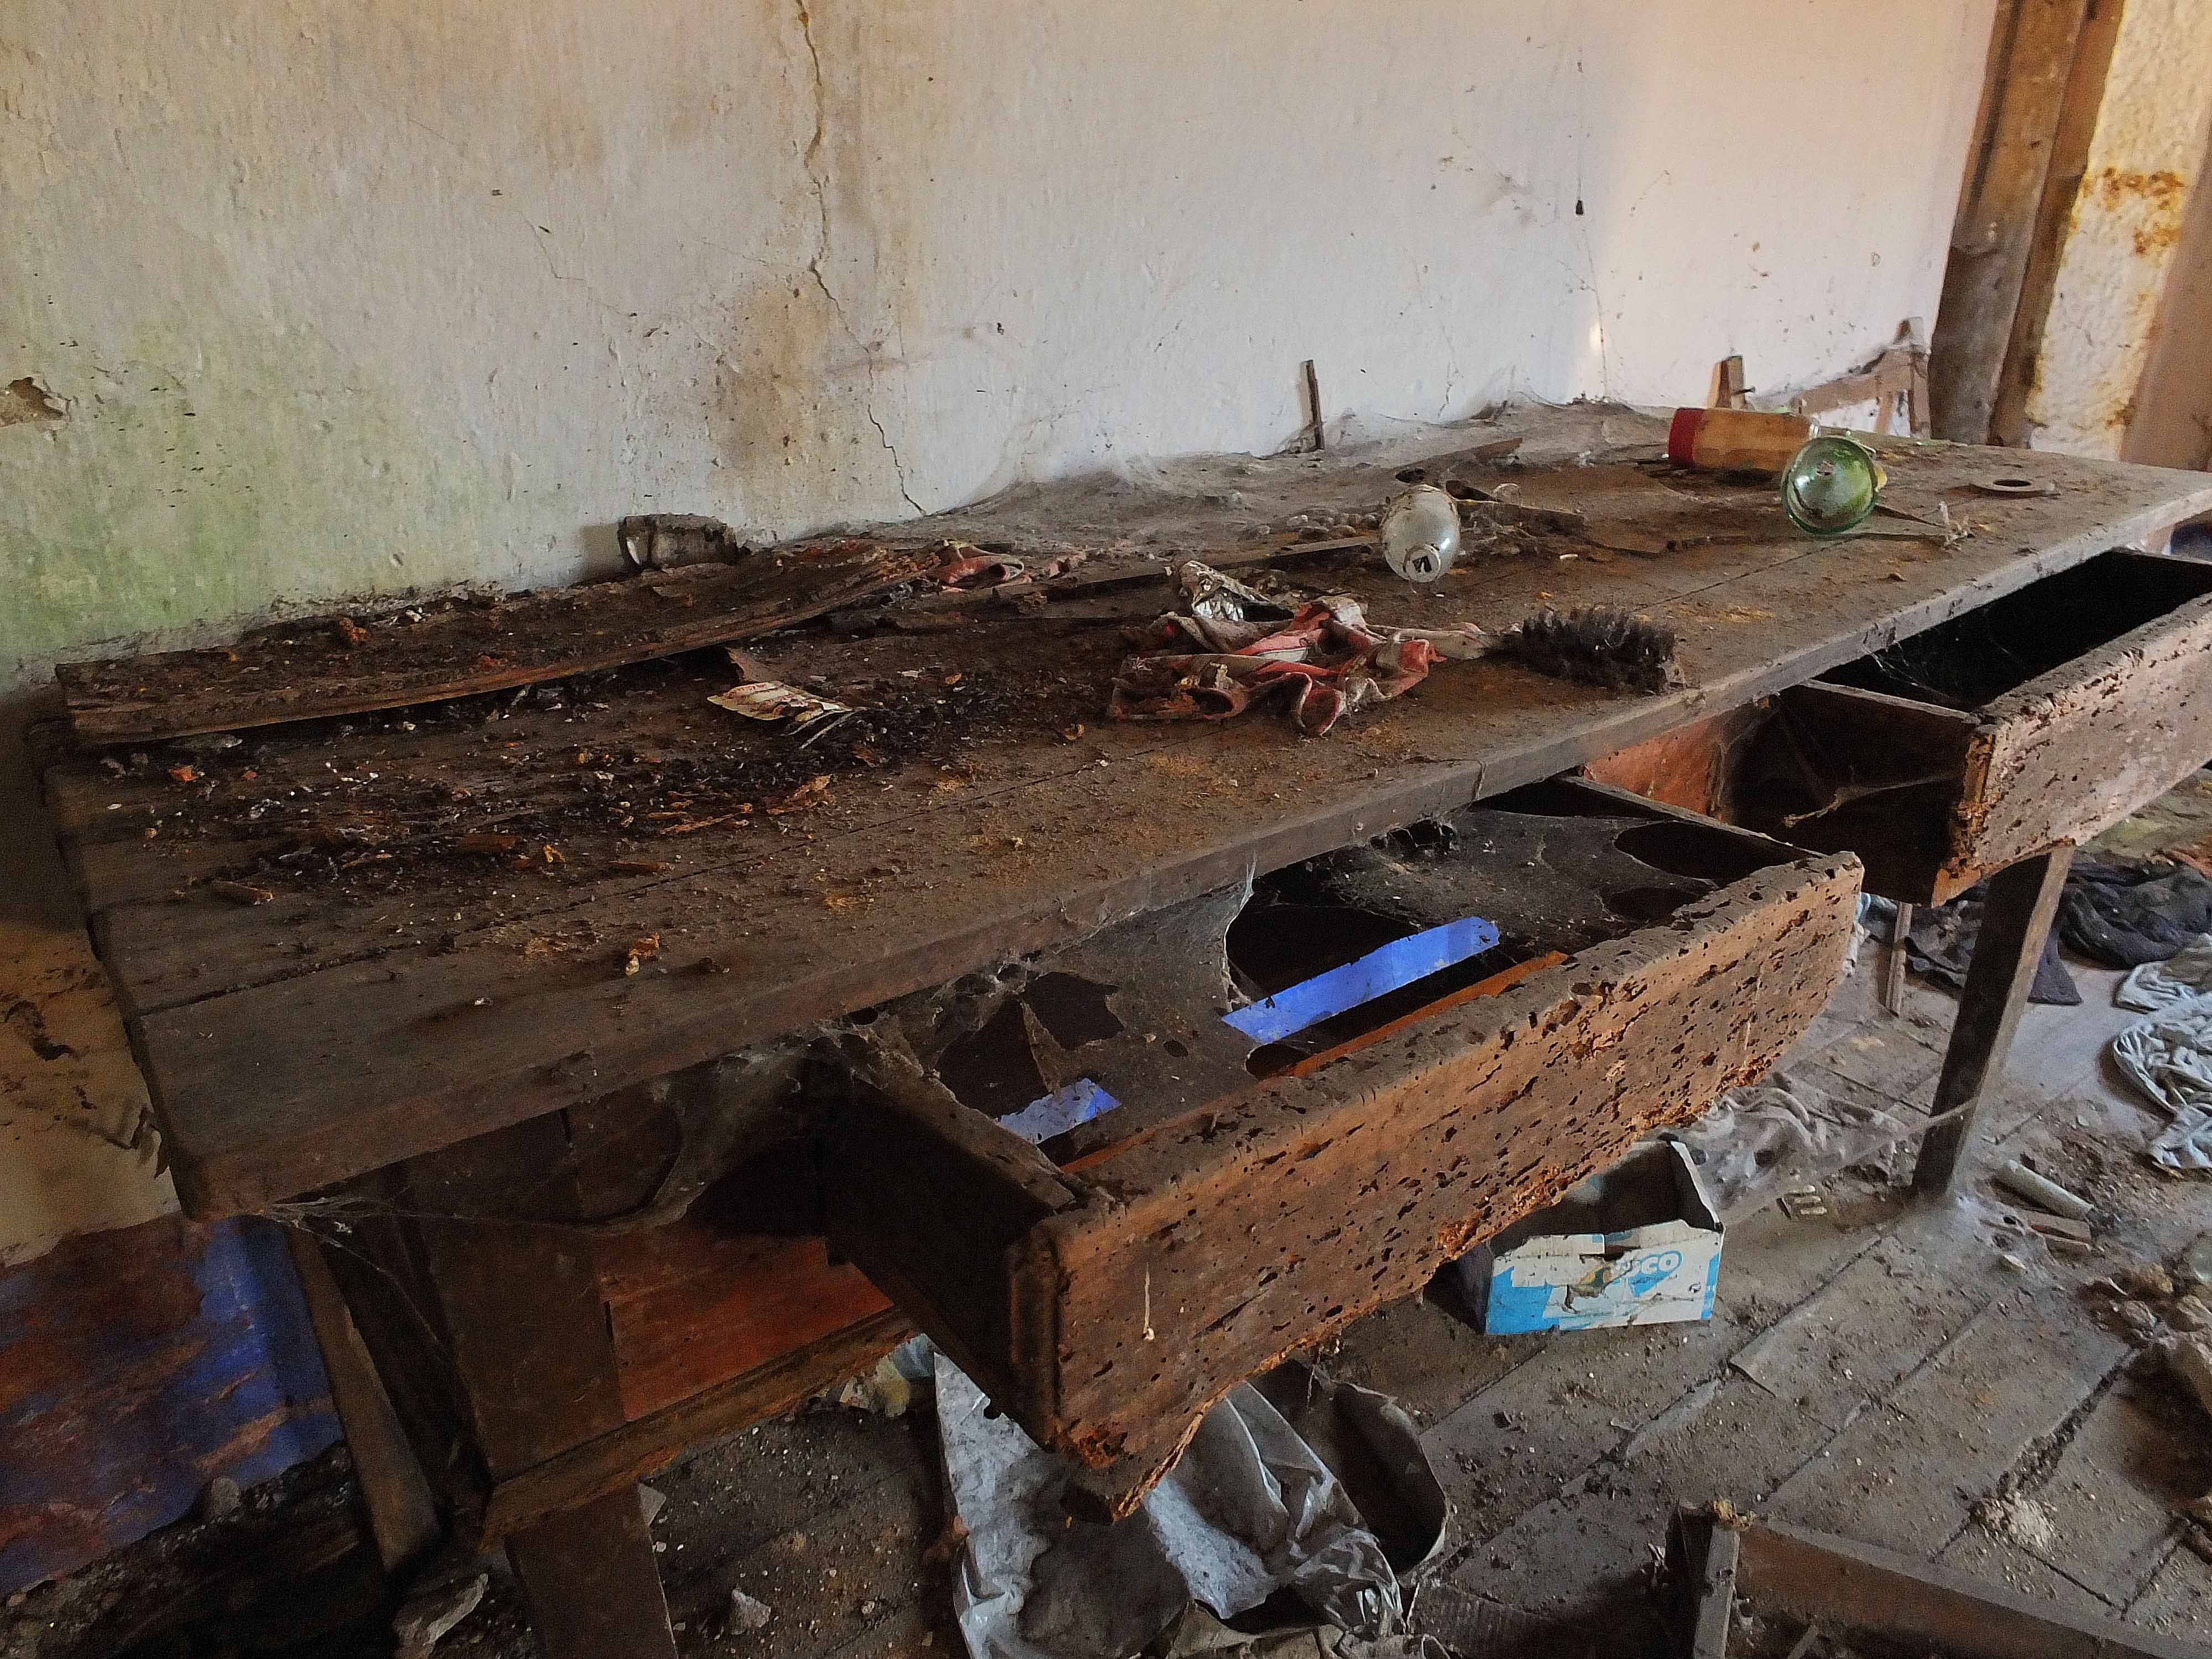
wood, beam, galicia, pontevedra, espana, ggl1, gaby1, varios, some, fujifilmxs1